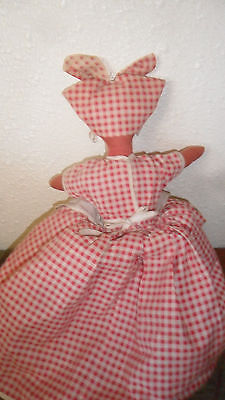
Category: toaster